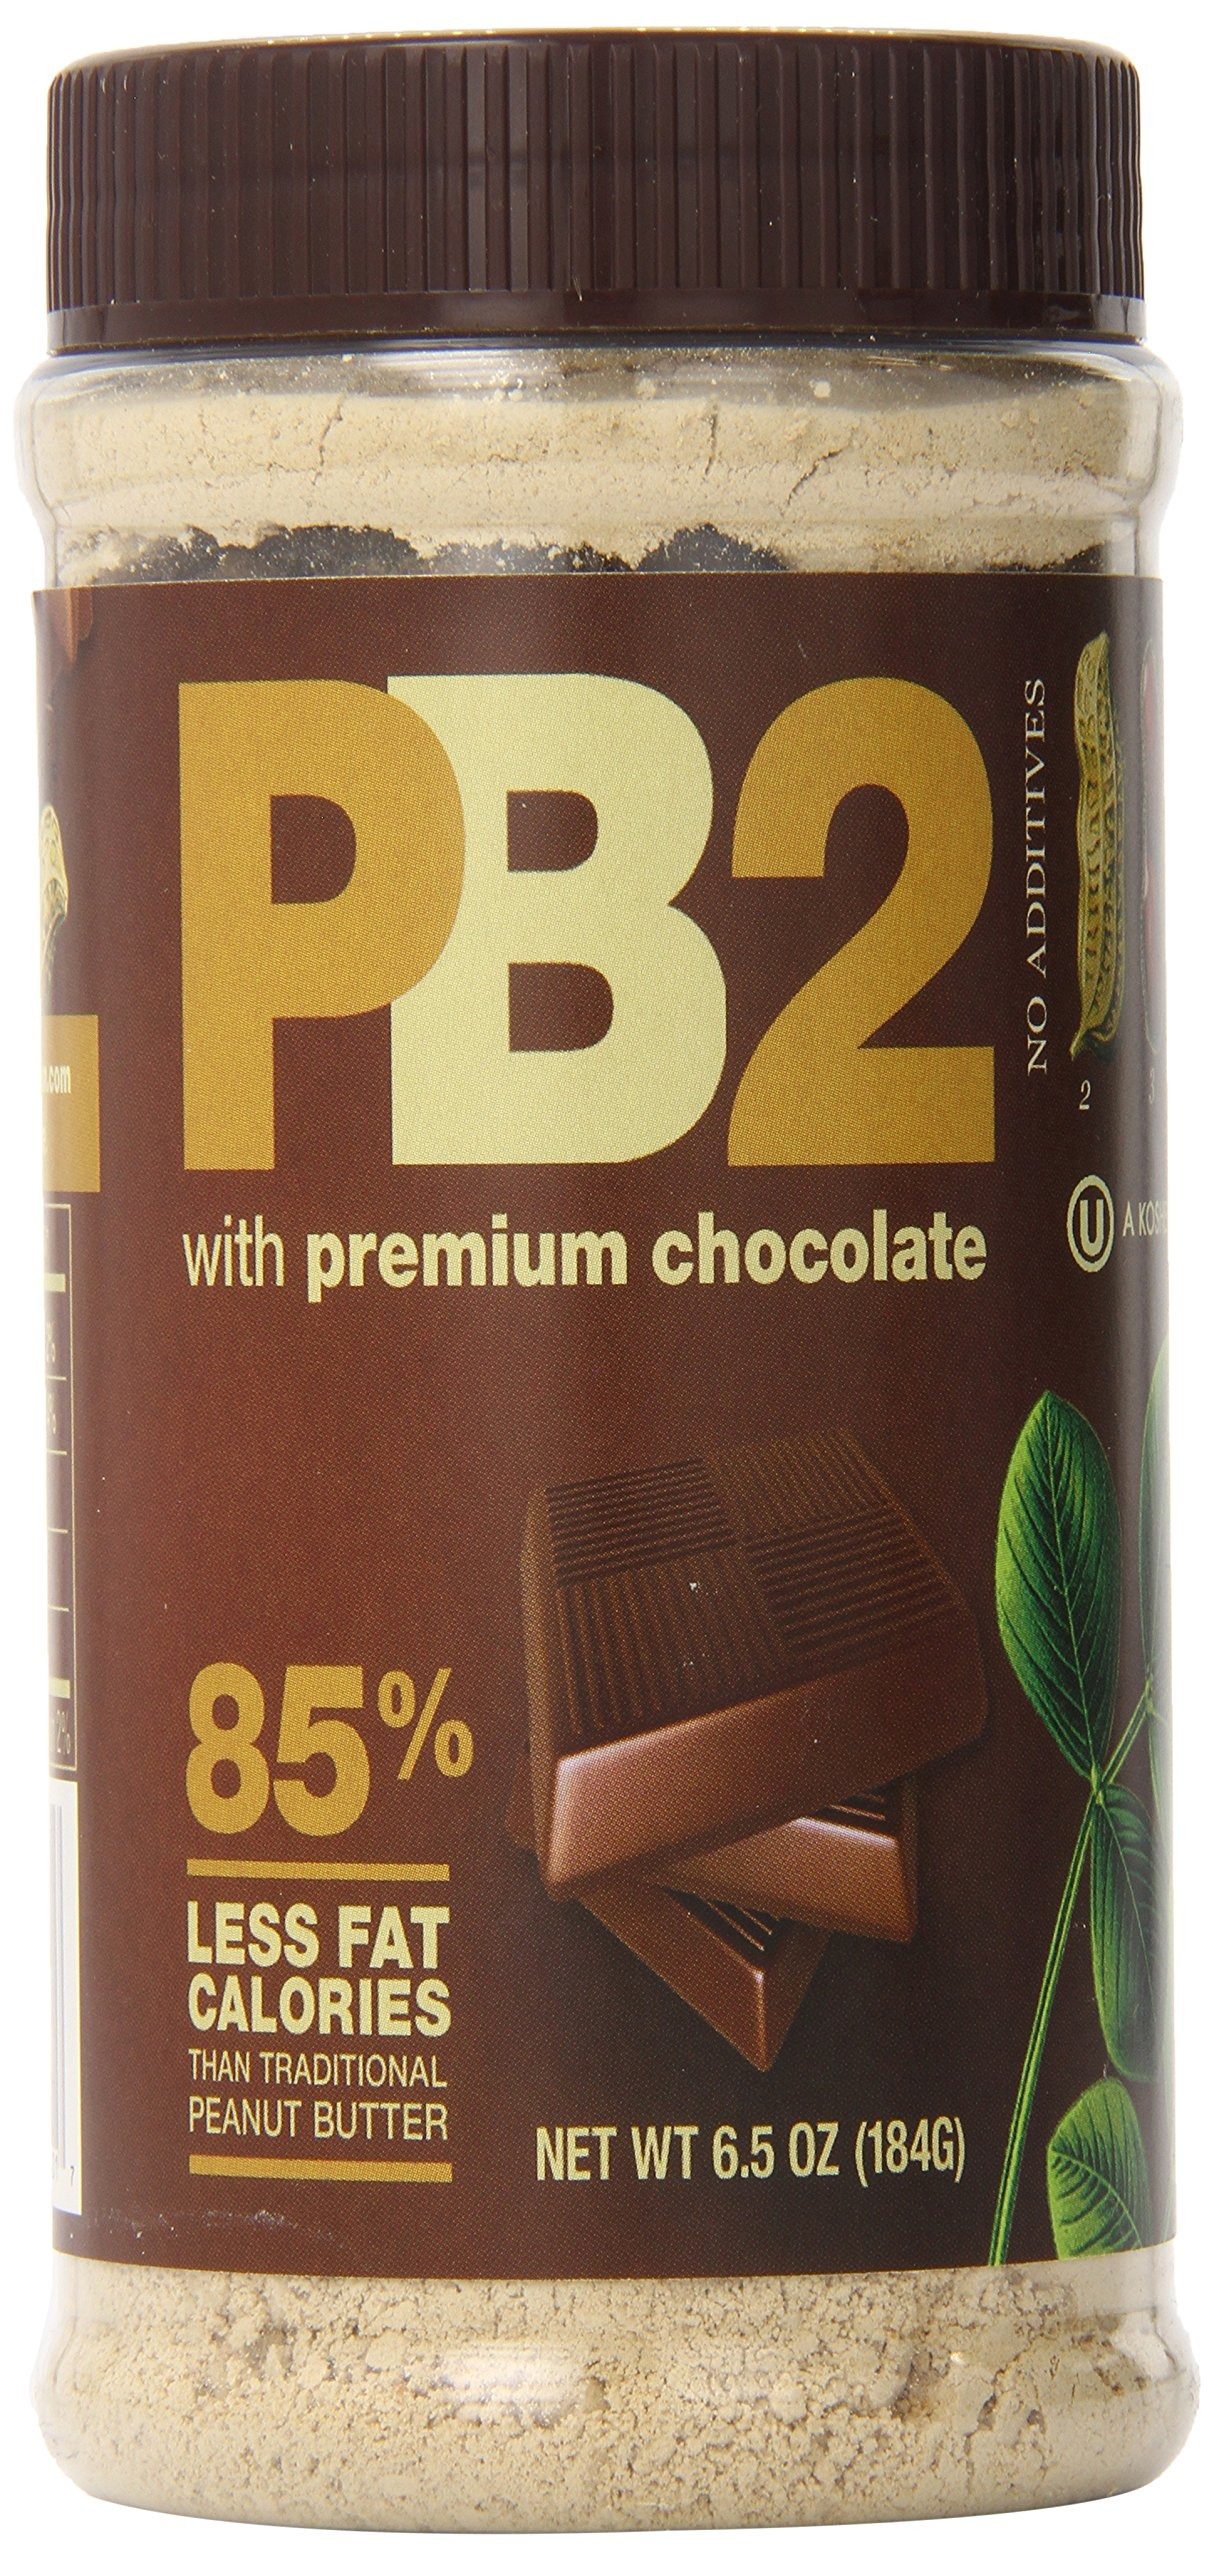
Item Name: Bell Plantation PB2 Powdered Peanut Butter with Chocolate, 6.5 oz (Pack of 4)
Bullet Point 1: PB2 has the same consistency as full fat peanut butter with all of the natural roasted peanut flavor, but with nearly 85% less fat calories
Bullet Point 2: PB2 is made with high quality peanuts that are slow-roasted to our specifications and pressed to remove the oil
Bullet Point 3: All natural with no artificial flavors or sweeteners and no preservatives
Value: 26.0
Unit: ounce

Price: 19.75